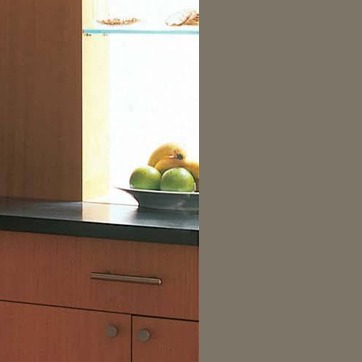
Material: food